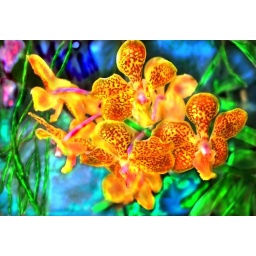
yellow freckled in sky blue swamp with lavender swamp gas